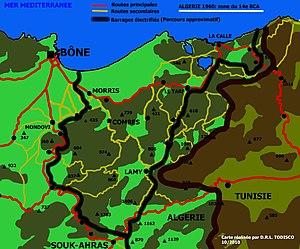
Algérie 1960: carte de la zone du 14e bataillon de chasseurs alpins sur Combes et Lamy
Le 14ᵉ bataillon de chasseurs alpins est une unité militaire française dissoute de l'infanterie alpine stationnée à Embrun dans les Hautes-Alpes.